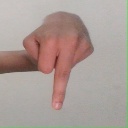
अक्षर: प